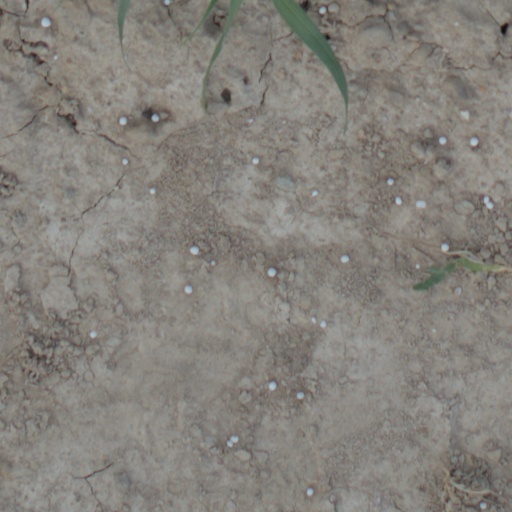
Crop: wheat